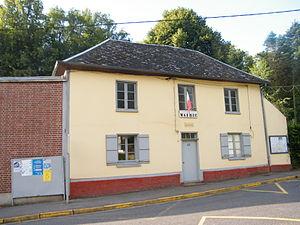
Mairie.
Belloy-Saint-Léonard est une commune française située dans le département de la Somme en région Hauts-de-France.